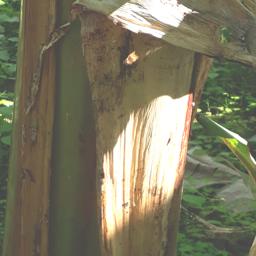
Label: BACTERIAL SOFT ROT